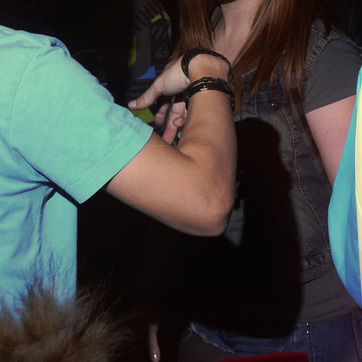
Material: skin